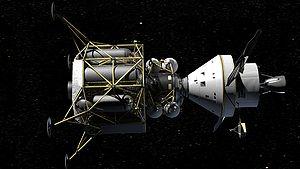
Le programme Constellation est un programme d'exploration spatiale de la NASA annulé en 2010, dont le principal objectif est l'envoi d'astronautes sur la Lune vers 2020 pour des missions de longue durée. Ce programme concrétise la stratégie spatiale américaine à long terme définie par le président George W. Bush en janvier 2004 intitulé Vision for Space Exploration visant à relancer l'exploration du Système solaire par des missions habitées. Le programme Constellation prévoit le développement de deux nouveaux lanceurs — Ares I et Ares V — ainsi que de deux véhicules spatiaux : Orion et le module lunaire Altair.
Altair est un véhicule spatial conçu par la NASA dans le but de retourner sur la Lune vers 2020, dans le cadre du programme Constellation, aujourd'hui abandonné. Altair aurait été amené en orbite lunaire par le vaisseau spatial Orion.
L’exploration de la Lune commence avec le lancement des premiers programmes spatiaux dans les années 1950. Les programmes soviétique Luna et américain Ranger inaugurent une série de missions d'exploration au moyen de sondes spatiales dont l'objectif principal est de cartographier et d'identifier les principales caractéristiques de l'environnement lunaire. Cette phase culmine avec le premier pas de l'homme sur la Lune par l'Américain Neil Armstrong le 21 juillet 1969, dans le cadre de la mission Apollo 11. Les données recueillies confirment l'image qui s'était progressivement dessinée au XXᵉ siècle d'un monde froid et mort.
Orion est un vaisseau spatial de la NASA destiné à transporter un équipage d'astronautes au-delà de l'orbite terrestre basse. Il est initialement développé dans le cadre du programme Constellation dont l'objectif est d'emmener des hommes sur la Lune à l'horizon 2020 et de remplacer la navette spatiale pour la relève des équipages de la Station spatiale internationale. En février 2010, le programme Constellation est abandonné et après avoir envisagé d'annuler le développement du vaisseau, la NASA décide de poursuivre son développement pour de futures missions de survol de la Lune et des astéroïdes et éventuellement le transport de l'équipage de la Station spatiale internationale. Il doit être placé en orbite par le lanceur lourd SLS dont le développement a été décidé à la suite de l'abandon du programme Constellation.